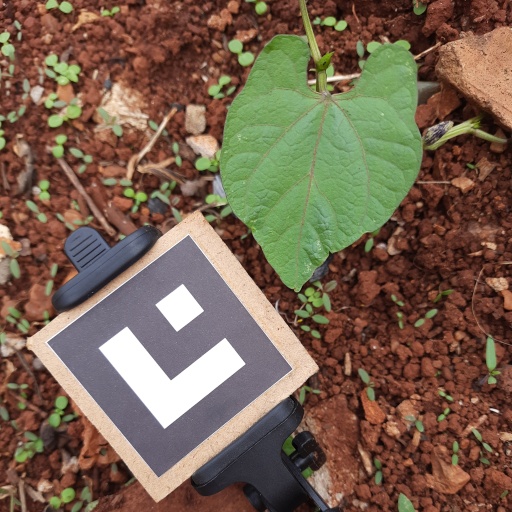
Observations: flat surface, eating holes in the edge, under shade